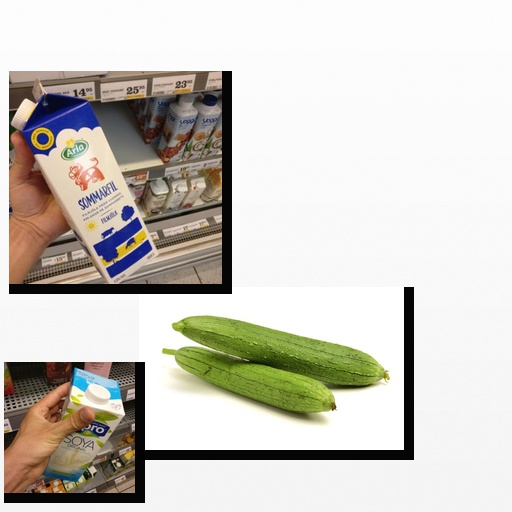
Food items: soy_milk, sour_milk, ridge_gourd